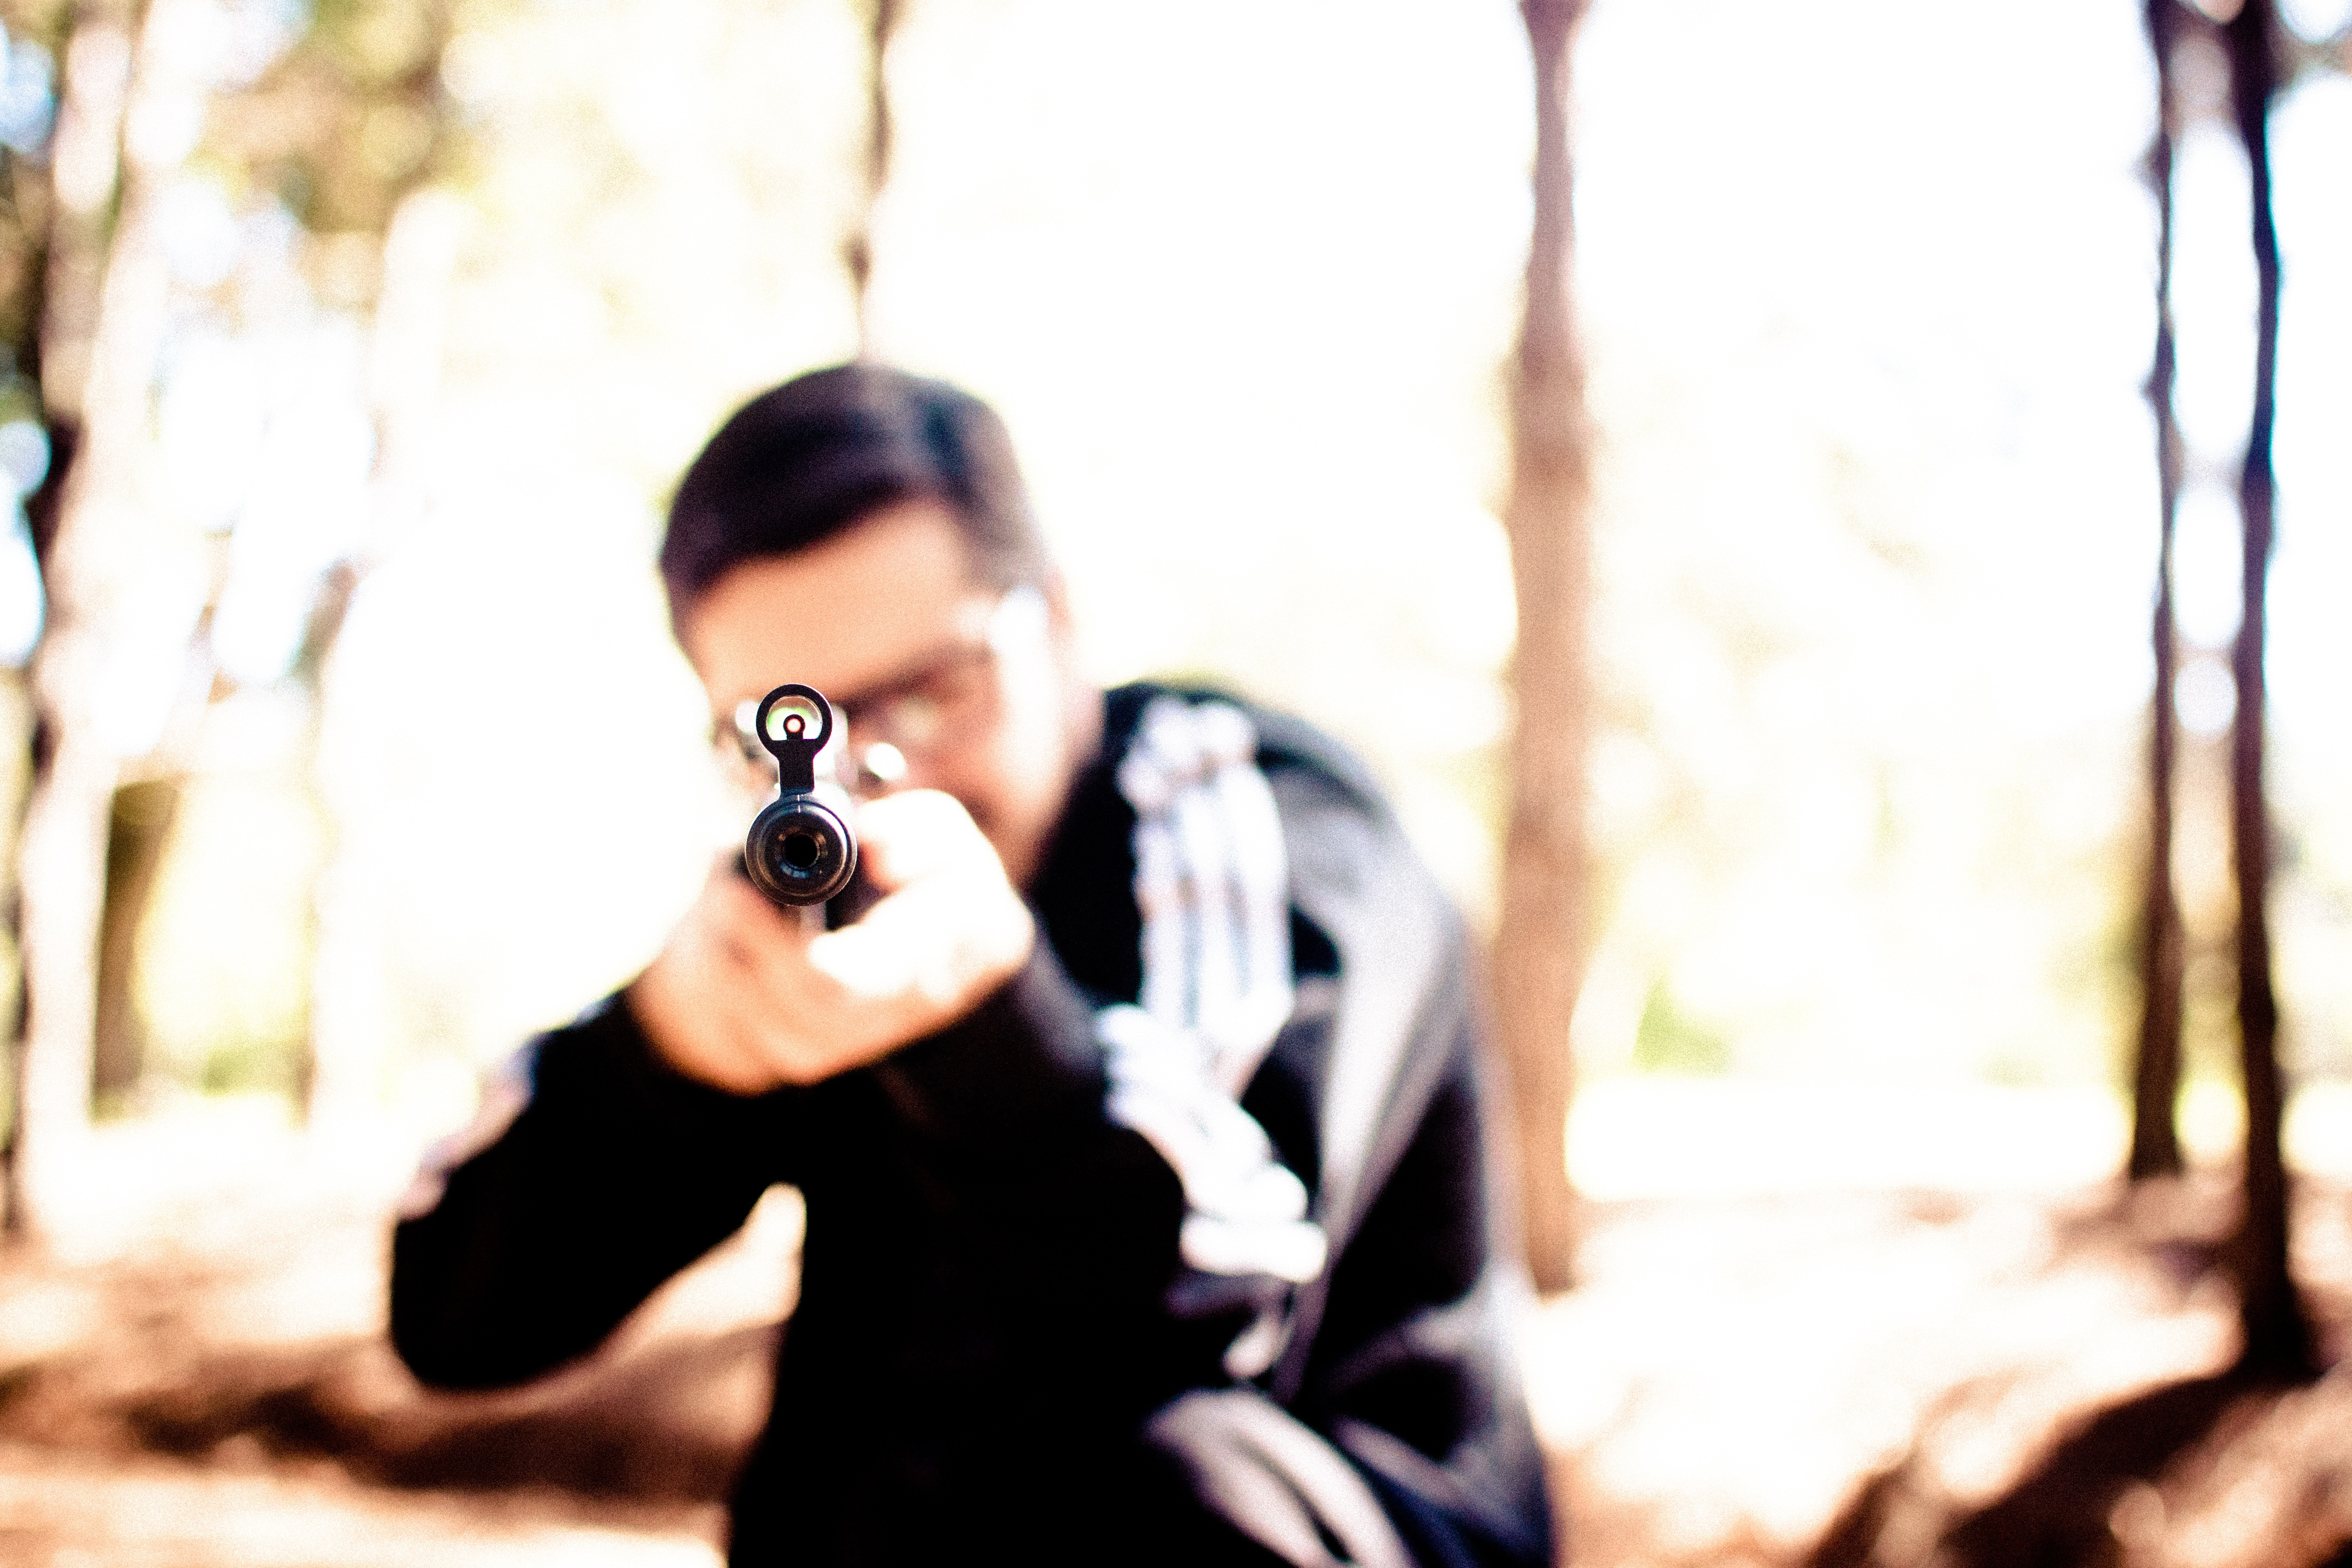
photograph, photography, tree, branch, sunlight, plant, photo shoot